Connor Ripley

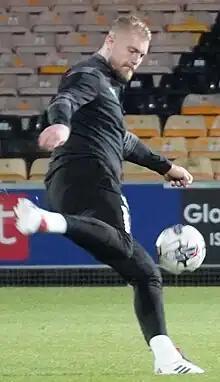
Ripley warming up at Vale Park in 2023

Connor James Ripley (born 13 February 1993) is an English professional footballer who plays as a goalkeeper for club Swindon Town.